Kobe Bryant

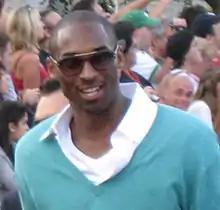
Bryant at the premiere of "" in 2007

Bryant primarily played as a shooting guard. He was listed at and , Bryant was often cited as one of the most dangerous scorers in the NBA. He has drawn frequent comparisons to Michael Jordan, after whom Bryant modeled his playing style. Like Jordan, Bryant became most known for shooting a fall-away jump shot. Chris Ballard of "Sports Illustrated" described another of Bryant's most famous moves as the "jab step-and-pause" in which Bryant jabbed his non-pivot foot forward to let the defender relax but instead of bringing the jab foot back, Bryant pushed off of it and drove around his opponent to get to the basket. Bryant also learned and practiced post moves through individual coaching sessions from Hakeem Olajuwon.